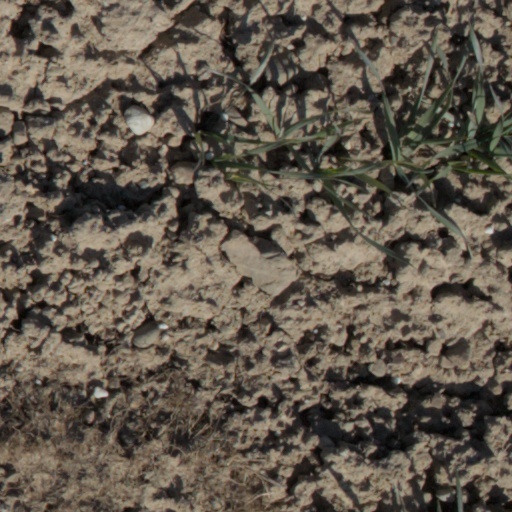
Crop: wheat